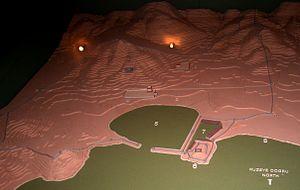
Plan d'Halicarnasse tel qu'agrandie par Mausole (avant 353 av. JC)1) Mur d'enceinte 2) Porte de Myndos 3) Place de marché 4) Mausolée 5) Port principal 6) Palais royal de Mausole 7) Port militaire clos avec arsenal accessible du palais 8) Emporion (port commercial) 9) Théâtre 10) Sanctuaire d'Arès
Halicarnasse est une ancienne ville d'Anatolie sur la mer Égée, dans l'ancienne province de Carie, actuellement sous le nom de Bodrum, au sud-ouest de la Turquie.